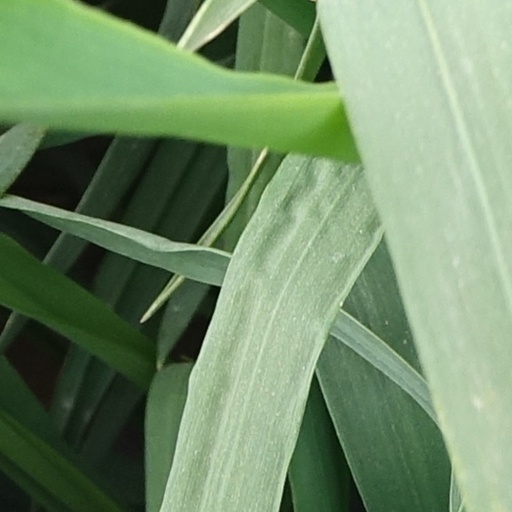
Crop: wheat